38th (Welsh) Heavy Battery, Royal Garrison Artillery

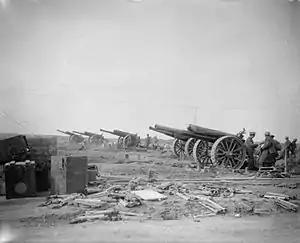
A battery of 60-pdrs in action after moving up to Feuchy during the Battle of Arras.

On 6 August 1914, less than 48 hours after Britain's declaration of war, Parliament sanctioned an increase of 500,000 men for the Regular British Army, and the newly appointed secretary of state for sar, Earl Kitchener of Khartoum, issued his famous call to arms: 'Your King and Country Need You', urging the first 100,000 volunteers to come forward. This group of six divisions with supporting arms became known as Kitchener's First New Army, or 'K1'.